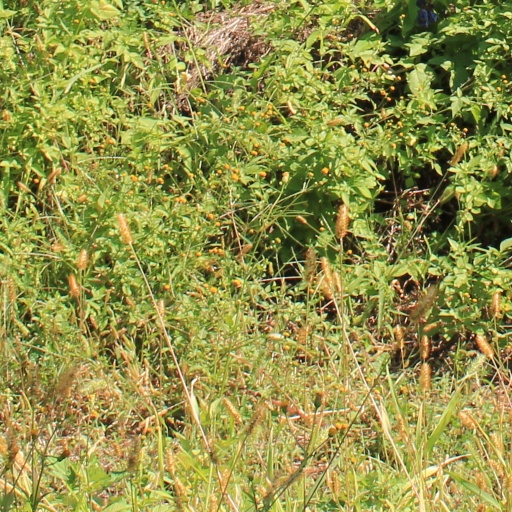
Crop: grape